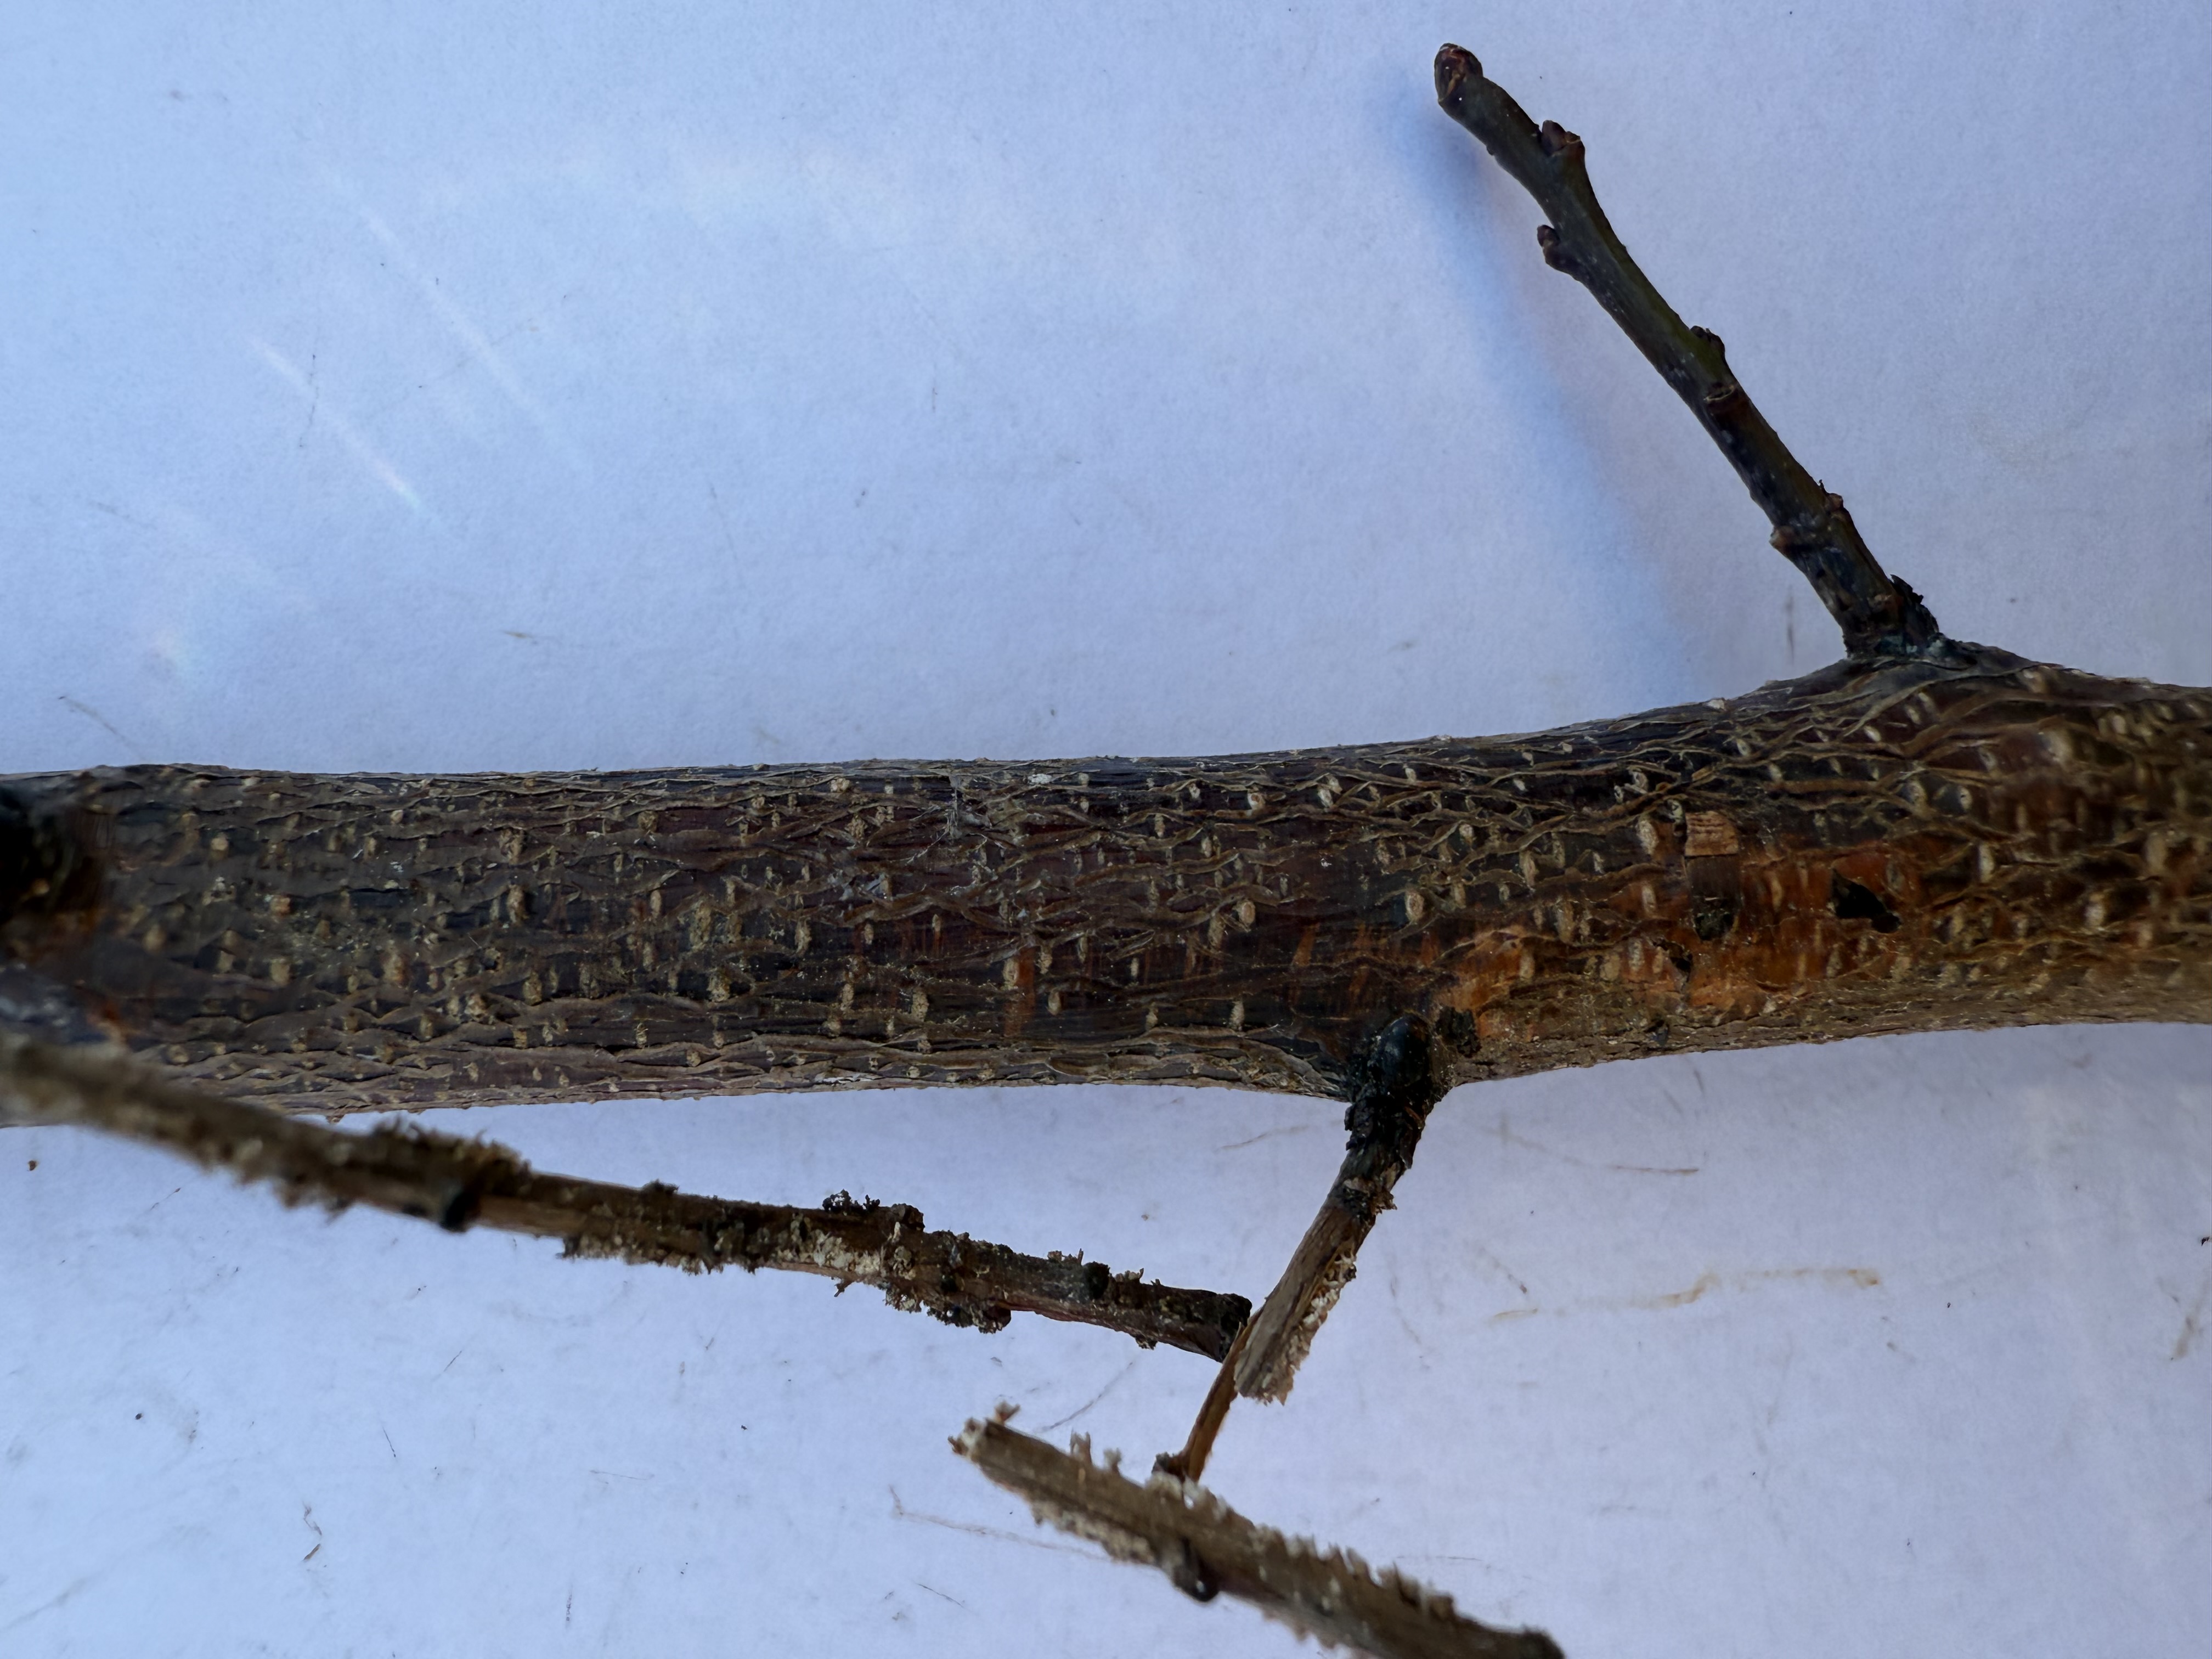
Variety: Igdir Apricot